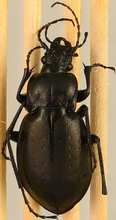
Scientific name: Carabus nemoralis nemoralis
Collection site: University of Notre Dame Environmental Research Center NEON (UNDE), plot UNDE_012